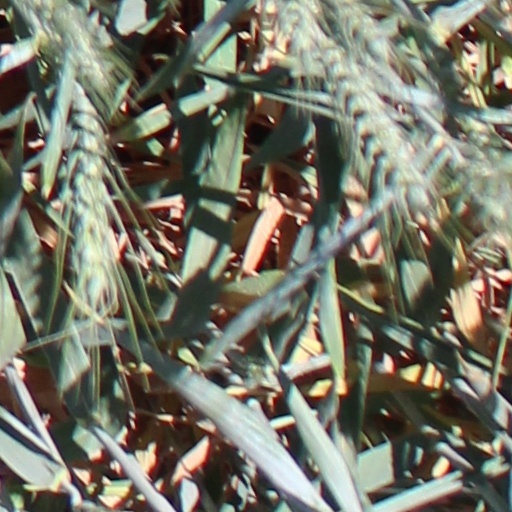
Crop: wheat